HMS Hermes (R12)

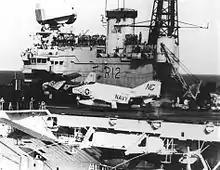
F-4B Phantom of the US Navy conducting 'touch and go' on "Hermes" in 1963. Although the Admiralty initially indicated that "Hermes" would be modernised to operate the Phantom, the plan proved unworkable owing to the ship's small size.

John Hay, Civil Lord of the Admiralty, said in Parliament on 2 March 1964 that "Phantoms will be operated from "Hermes", "Eagle" and the new carrier when it is built. ... Our present information and advice is that the aircraft should be able to operate from "Hermes" after she has undergone her refit."